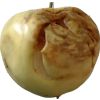
Label: Apple hit 1